Maiden Castle, Cheshire

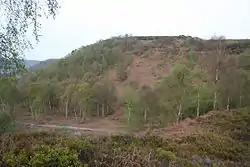
Maiden Castle surmounting Bickerton Hill

Maiden Castle is an Iron Age hill fort, one of many fortified hill-top settlements constructed across Britain during the Iron Age, but one of only seven in the county of Cheshire in northern England. The hill fort was probably occupied from its construction in 600 BC until the Roman conquest of Britain in the 1st century AD. At this time the Cornovii tribe are recorded to have occupied parts of the surrounding area but, because they left no distinctive pottery or metalworking, their occupation has not been verified. Since then it has been quarried and used for military exercises. It is protected as a Scheduled Ancient Monument, and is owned by the National Trust. The hill fort is open to visitors, but unrestricted access to the site has resulted in it being classified as "at high risk" from erosion.